History of California wine

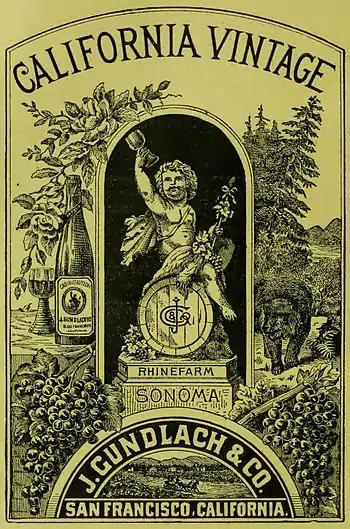
1889 advertisement for California wine by J. Gundlach & Co. of the Sonoma Valley

California wine has a long and continuing history, and in the late twentieth century became recognized as producing some of the world's finest wine. While wine is made in all fifty U.S. states, up to 90% (by some estimates) of American wine is produced in the state. California would be the fourth largest producer of wine in the world if it were an independent nation.